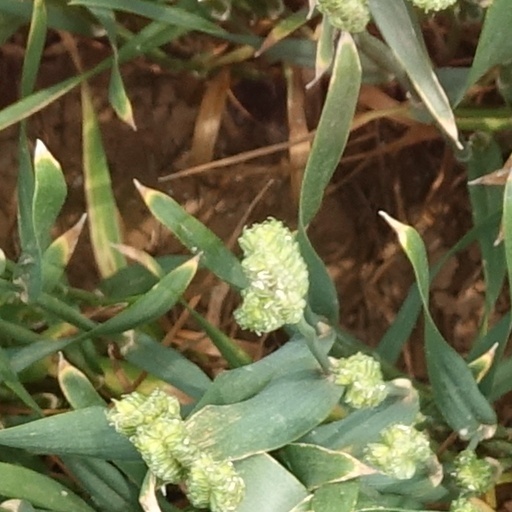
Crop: wheat